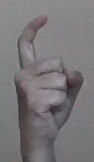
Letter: ra